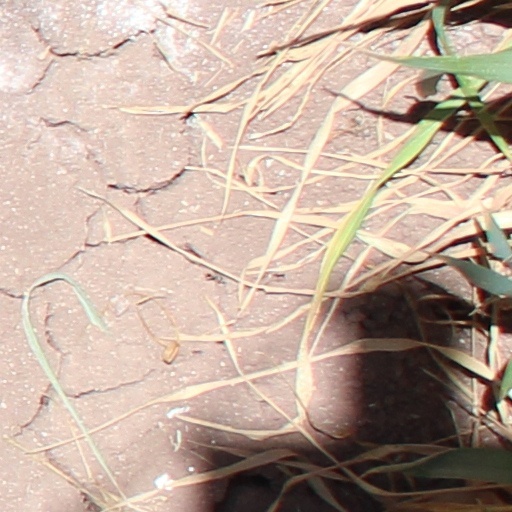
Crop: wheat